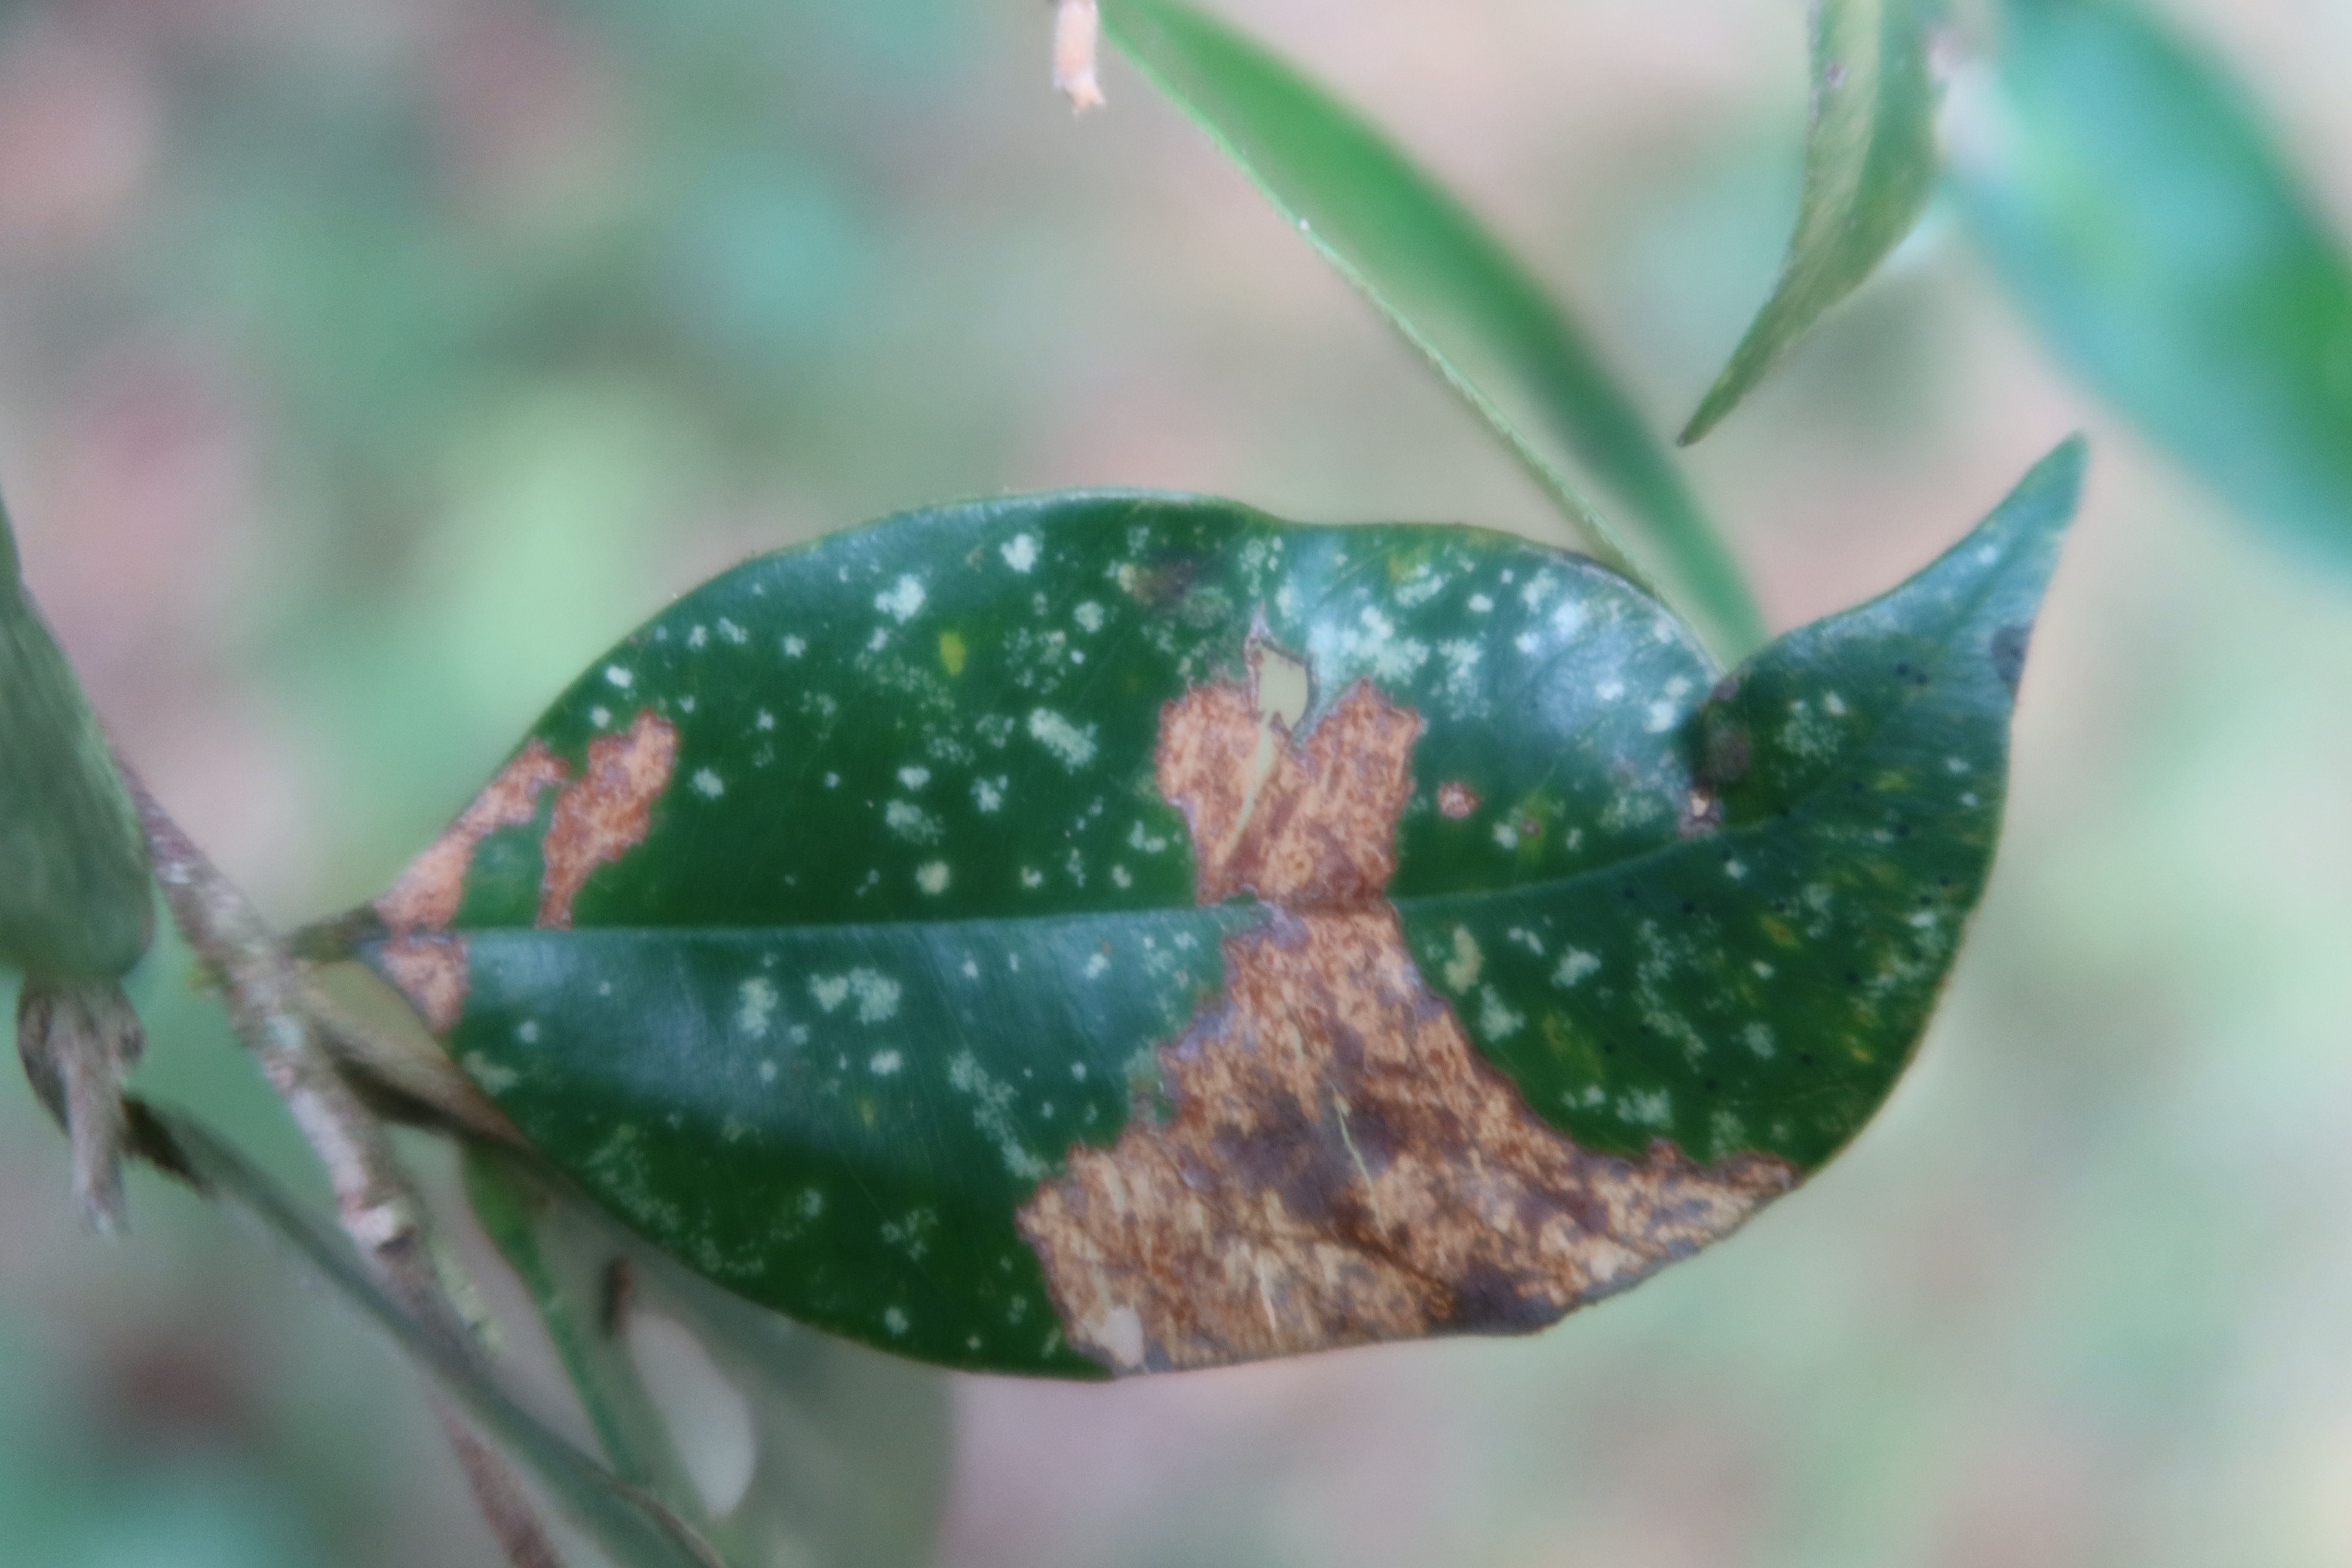
Label: Powdery mildew